Nadine Smith

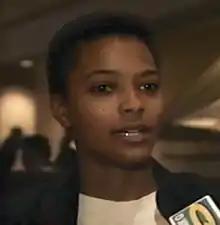
Smith at the 1993 National Gay and Lesbian Task Force's Creating Change Conference

Nadine Smith (born August 27, 1965) is an LGBT activist and has been the executive director of Equality Florida since its inception in 1997 and serves as a legislative lobbyist, living in Tallahassee during session. In 1986, Smith served on the founding board of the International Gay and Lesbian Organization. Smith has been recognized as a national leader by organizations including: National Gay and Lesbian Task Force, Human Rights Campaign, Human Rights Task Force of Florida, National Center for Lesbian Rights (NCLR) and the National Black Lesbian and Gay Leadership Forum.